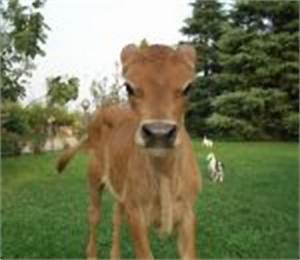
Label: cow